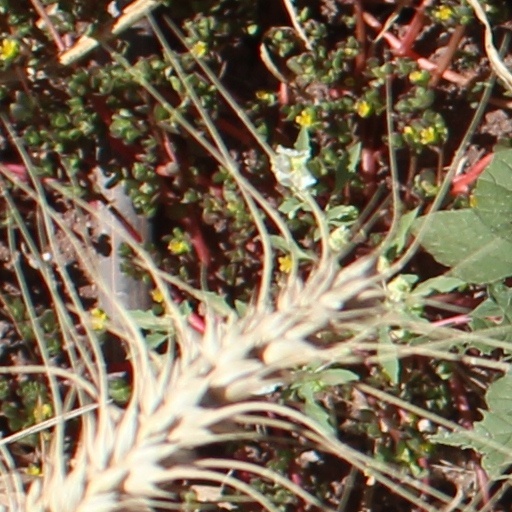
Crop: wheat